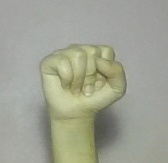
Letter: saad